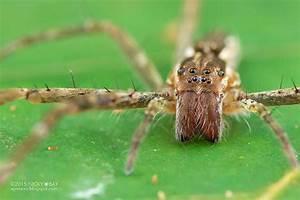
spider